Jvari Monastery

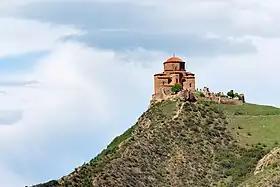
Jvari Monastery

:"The name of this monastery translated as the "Monastery of the Cross". For other monasteries named after the cross, see Monastery of the Cross (disambiguation)."